Tornado outbreak of October 20–22, 2019

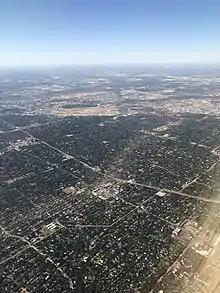
The path of tornado damage across North Dallas from the air the following morning. Looking south-west, the Dallas North Tollway is visible across the middle, and Dallas Love Field Airport is in the distance. The tornado travelled from top-right to bottom-left in this photo.

This narrow but intense tornado began in Dallas County, Texas, near the interaction of Spur 348 and Luna Road, snapping large tree limbs. The tornado moved east-northeast across I-35E quickly reaching high-end EF2 strength. A strip mall was severely damaged, sustaining roof loss and collapse of multiple exterior walls. Several other retail businesses were also damaged in this area. Along Walnut Hill Lane, a multi-story apartment complex and a commercial building had their roofs ripped off, and also sustained loss of some exterior walls. Numerous homes, along with churches and a gas station also sustained heavy damage in this area. Maintaining EF2 strength, the tornado moved across Marsh Lane and through areas east, heavily damaging Cary Middle School and Thomas Jefferson High School. The tornado produced a mixture of EF1 and EF2 damage as it moved through residential neighborhoods to the northeast of this area, downing numerous trees, and causing moderate to significant damage to many houses. Dozens of homes along this portion of the path had their roofs torn off, several of which sustained some failure of exterior walls. The most intense pocket of damage occurred along Northaven Road, where one well-built brick home had its roof torn off, and sustained collapse of most exterior walls. Given the degree of damage, damage surveyors assigned low-end EF3 damage to that home; this was the only EF3 damage point assigned along the path of the tornado.